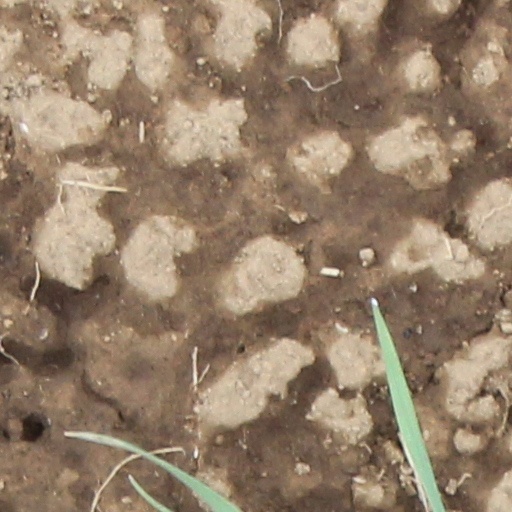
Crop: wheat